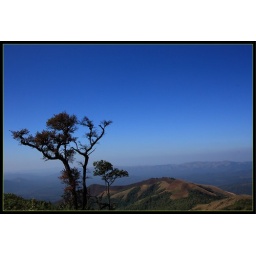
How we find these few trees in a mountain with nearly no high grass or bushes :)